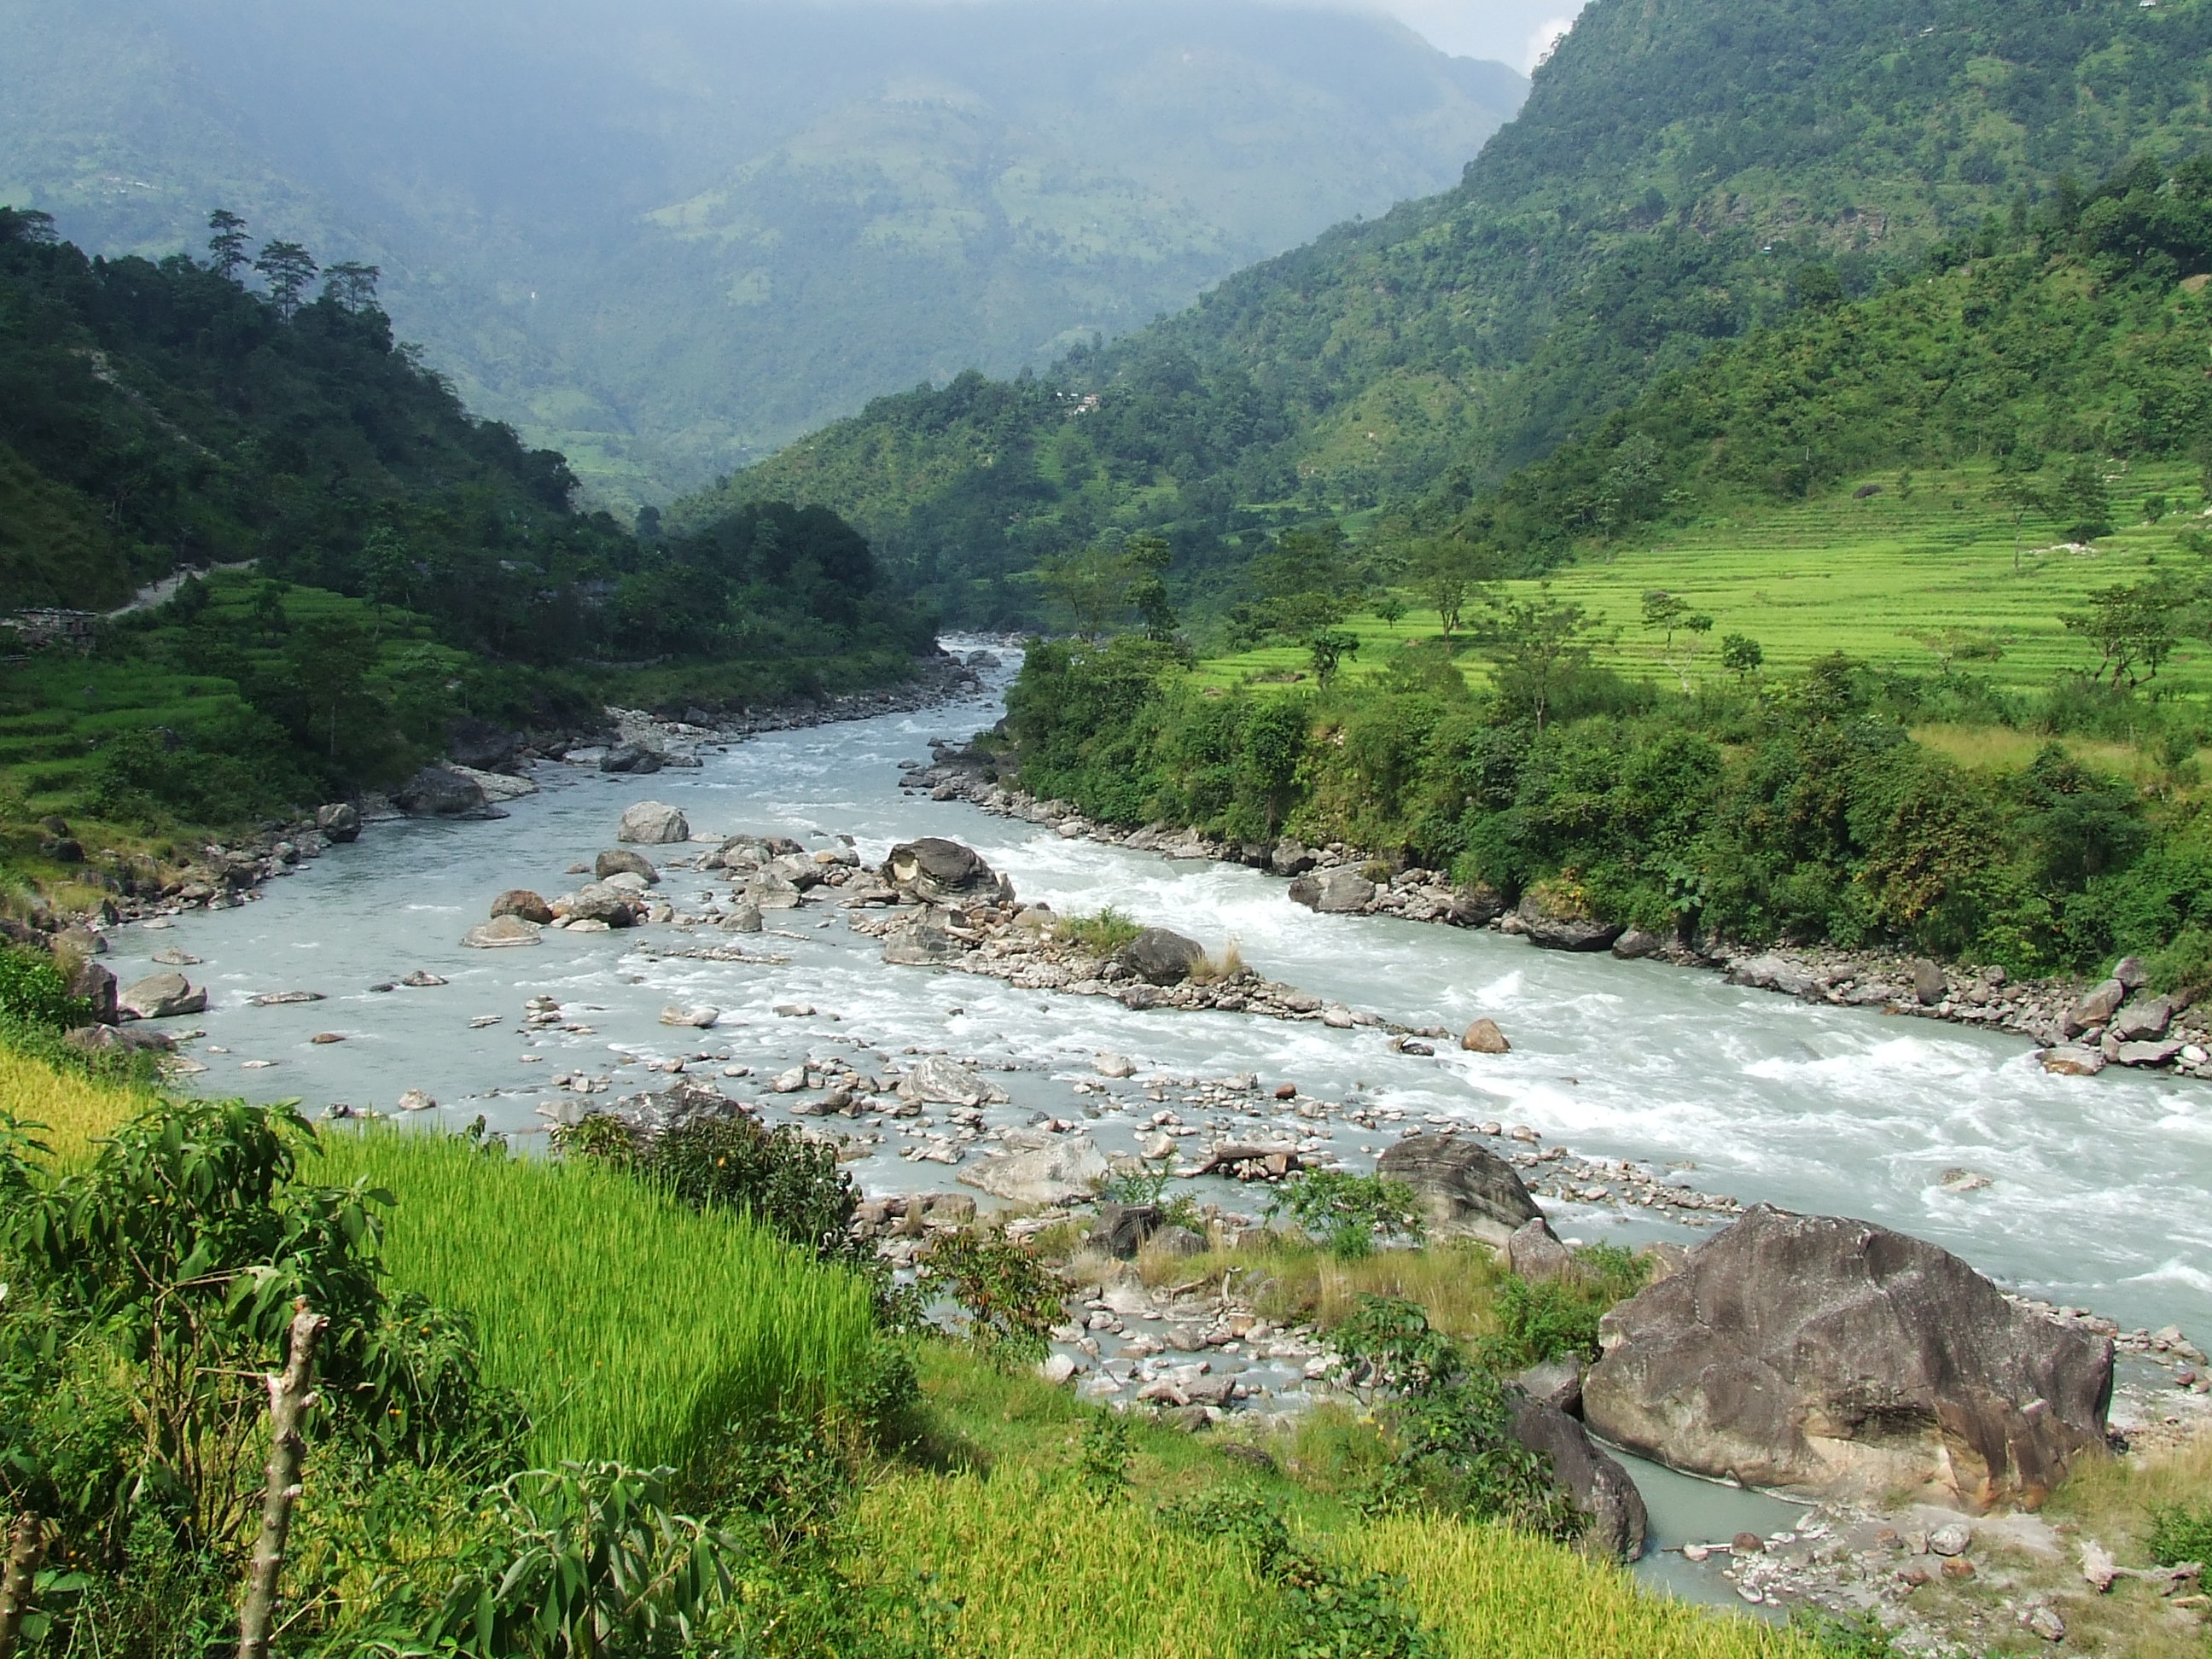
water, nature, forest, mountain, river, valley, mountain range, stream, green, rapid, reservoir, nepal, rocks, stones, trekking, mountains, plateau, loch, wadi, landform, tarn, mountain pass, annapurna, data stream, geographical feature, mountainous landforms, geological phenomenon